Toadmoor Tunnel

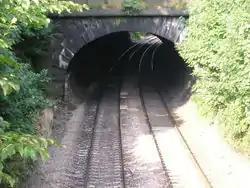
Toadmoor Tunnel portal showing elliptical shape of bore

Toadmoor Tunnel (originally called Hag Wood Tunnel) was built at Ambergate in Derbyshire, England, as part of the North Midland Railway, which opened in 1840.